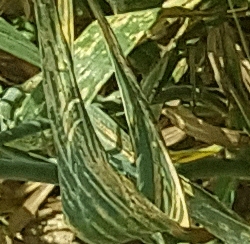
Label: Wheat___Yellow_Rust